Viennese Opera Ball in New York

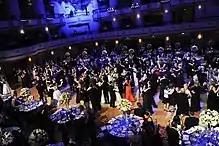
Viennese Opera Ball New York 2017 at the Waldorf Astoria Hotel NY

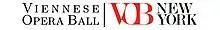
VOBNY Logo

The Viennese Opera Ball is an annual charity gala held annually under the auspices of the United States-Austrian Chamber of Commerce. The Ball is organized by Board of Directors, under President Silvia Frieser and Artistic Director Daniel Serafin.